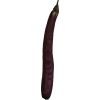
Label: Eggplant long 1